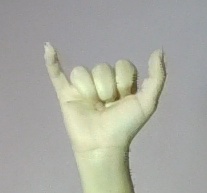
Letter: ya